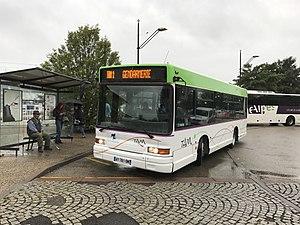
Gare d'Ambérieu-en-Bugey.
Le réseau de bus d’Ambérieu-en-Bugey couvre, à l’heure actuelle, uniquement le territoire communal. Il est composé de :
Le Réseau de Transport Ambarrois, abrégé sous le sigle TAM, est un réseau de transport en commun d’autobus desservant la commune d’Ambérieu-en-Bugey à l’aide d’un réseau composé de 5 lignes.